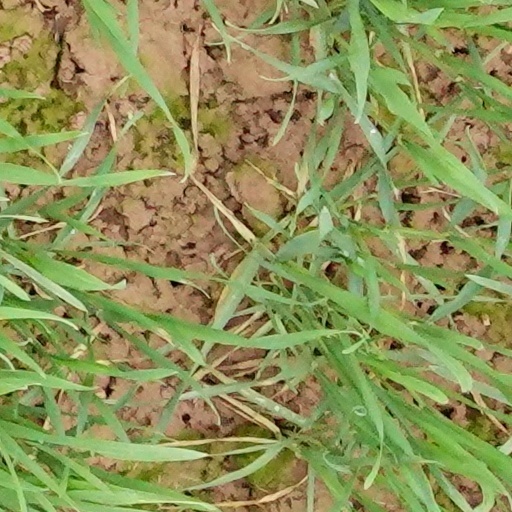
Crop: wheat